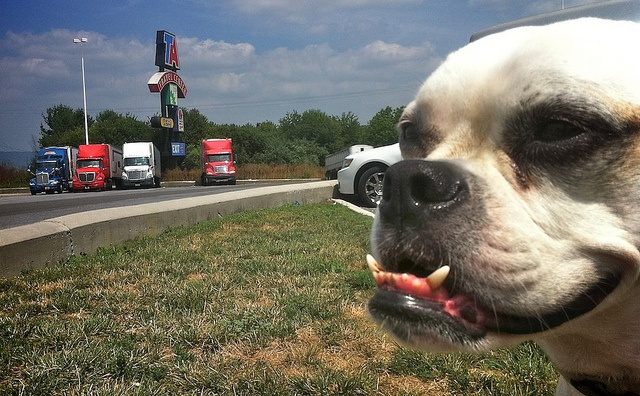
A dog that is outside and has an under bite.
A dog with his teeth showing and semis and a car in the background.
A dog that is standing in the grass.
The dog is in a field on the side of a parking lot.
There is a dog in the grass next to the road.